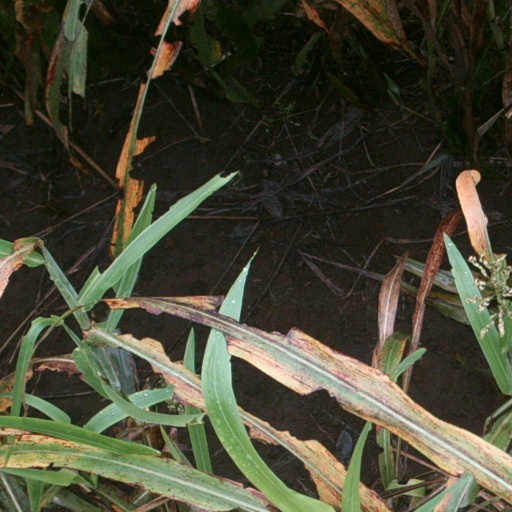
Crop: sorghum